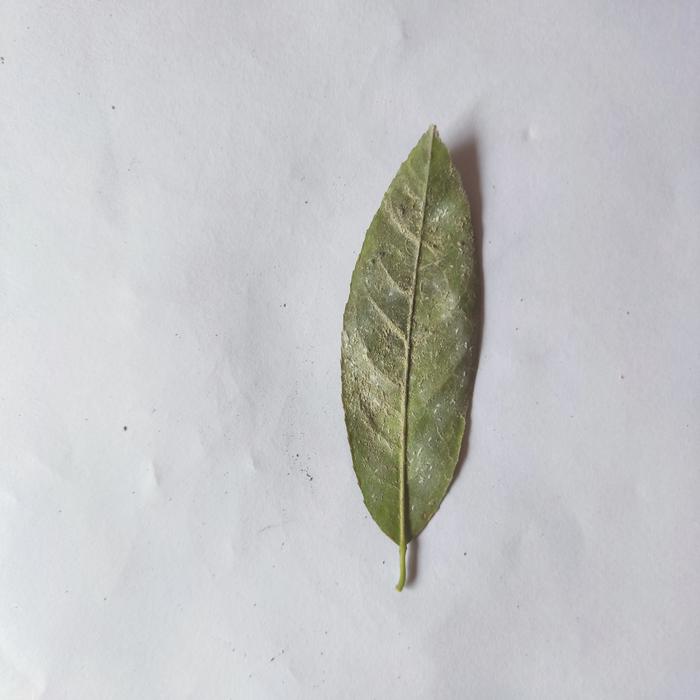
Crop: Lemon
Leaf condition: Sooty_Mold